Roswell International Air Center

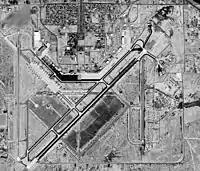
Satellite view of Roswell Air Center in 1997

Below are annual total aircraft operations 2009–2013 from the FAA's Air Traffic Activity System. Average yearly increase was 5.11% over these five years.